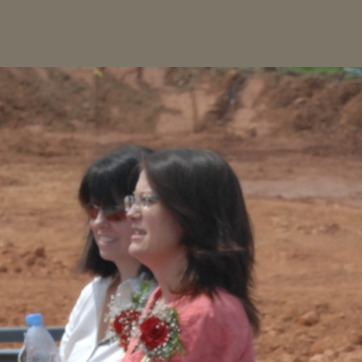
Material: hair